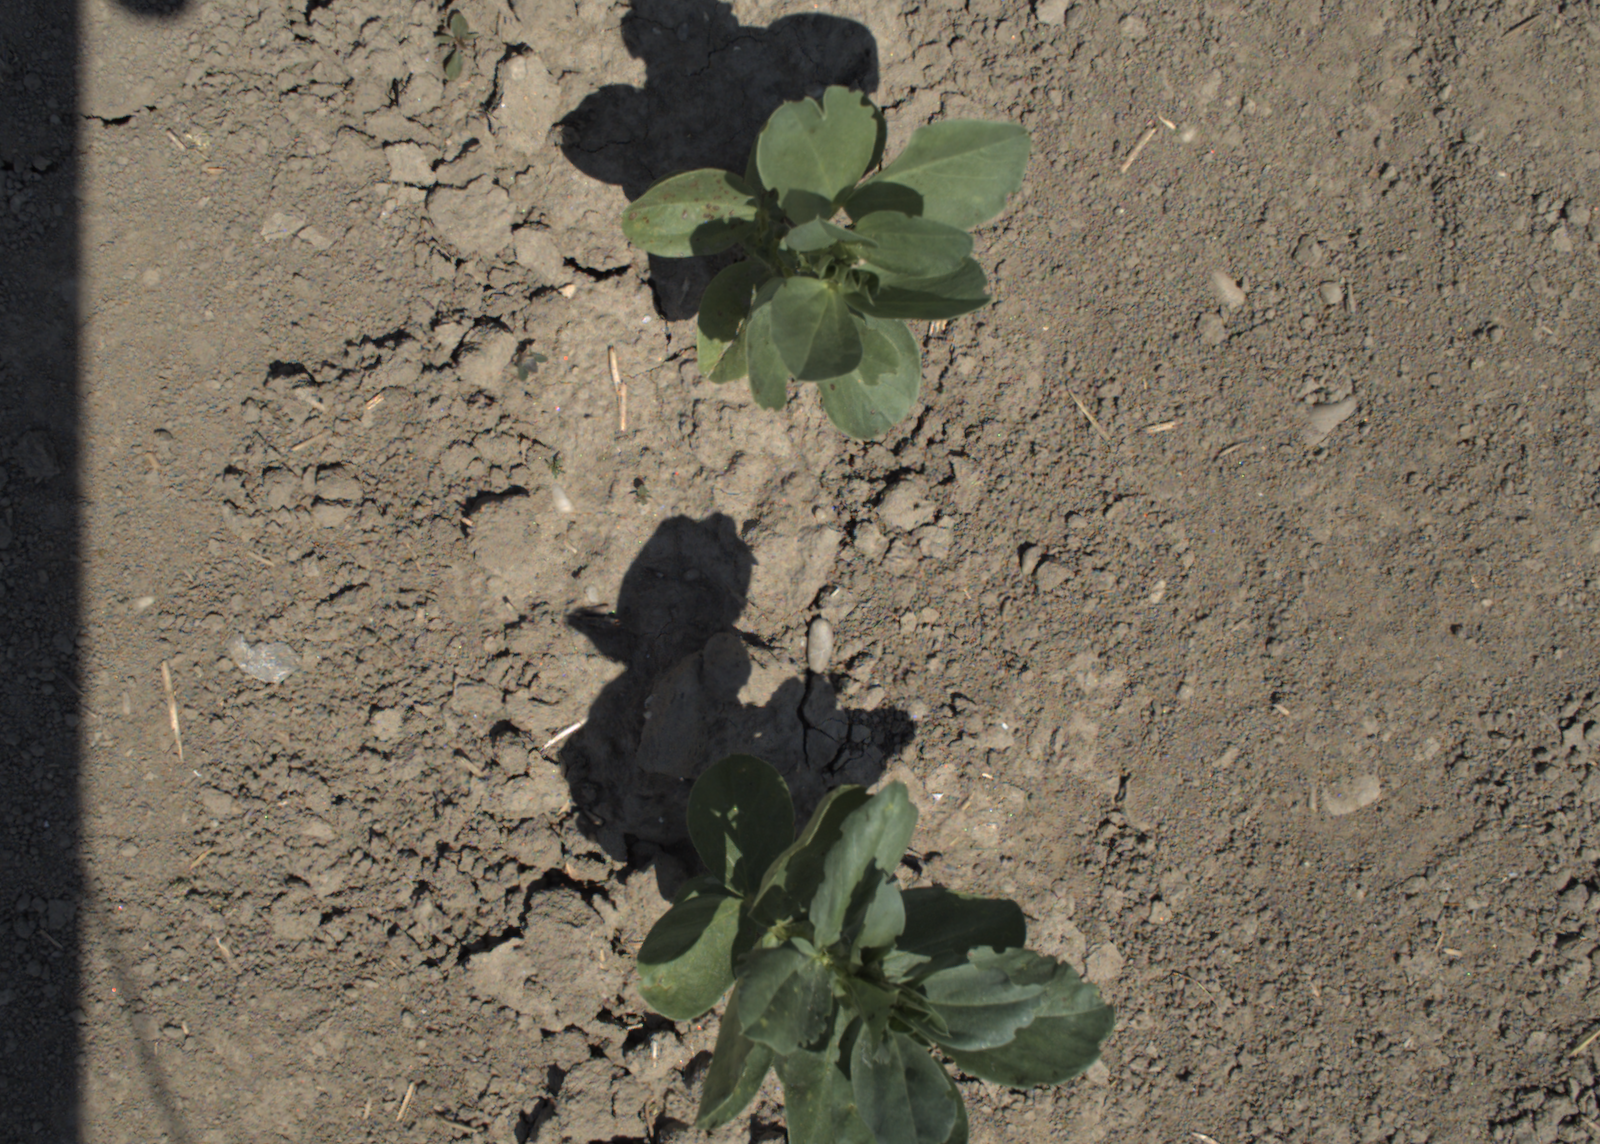
Capture date: 10.06.2021 12:37:36
Weather: sunny
Wind: light
Seeding date: 27.04.2021
Plant canopy height (mm): 797